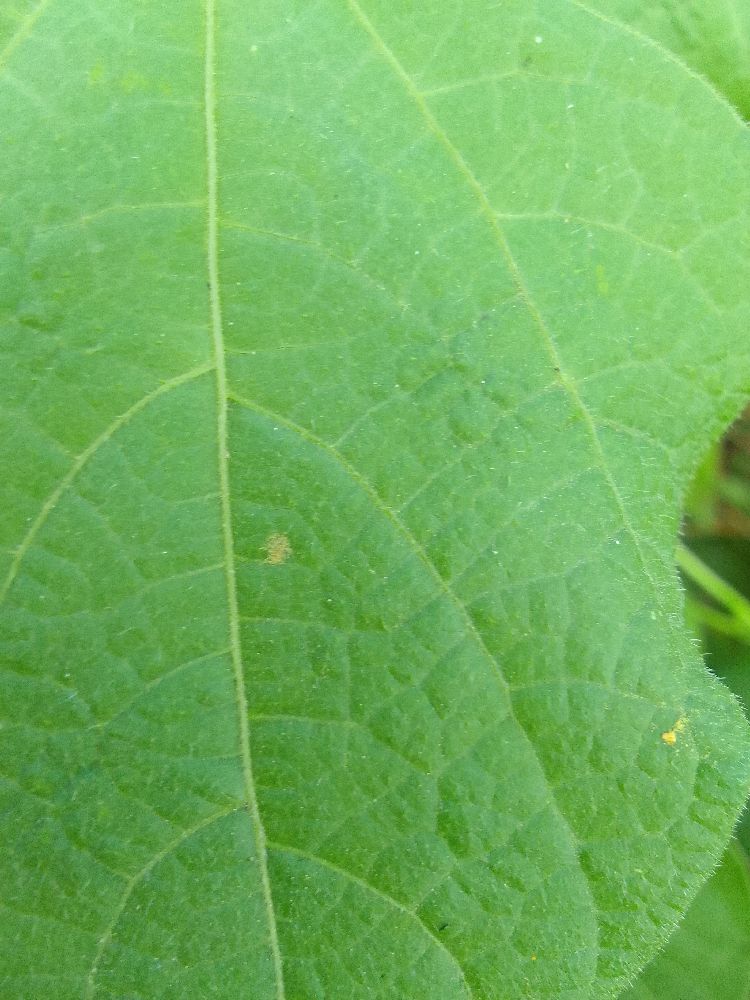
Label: healthy